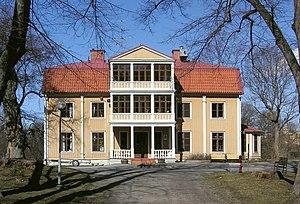
Traneberg est un quartier de la proche banlieue ouest de Stockholm en Suède. Il est situé dans le district de Bromma, et sa population est d'environ 6 800 habitants.